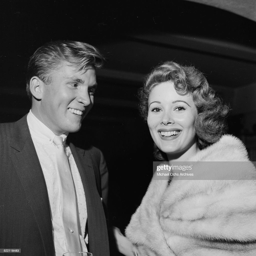
actor poses with entrepreneur during an event .